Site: brandenburg
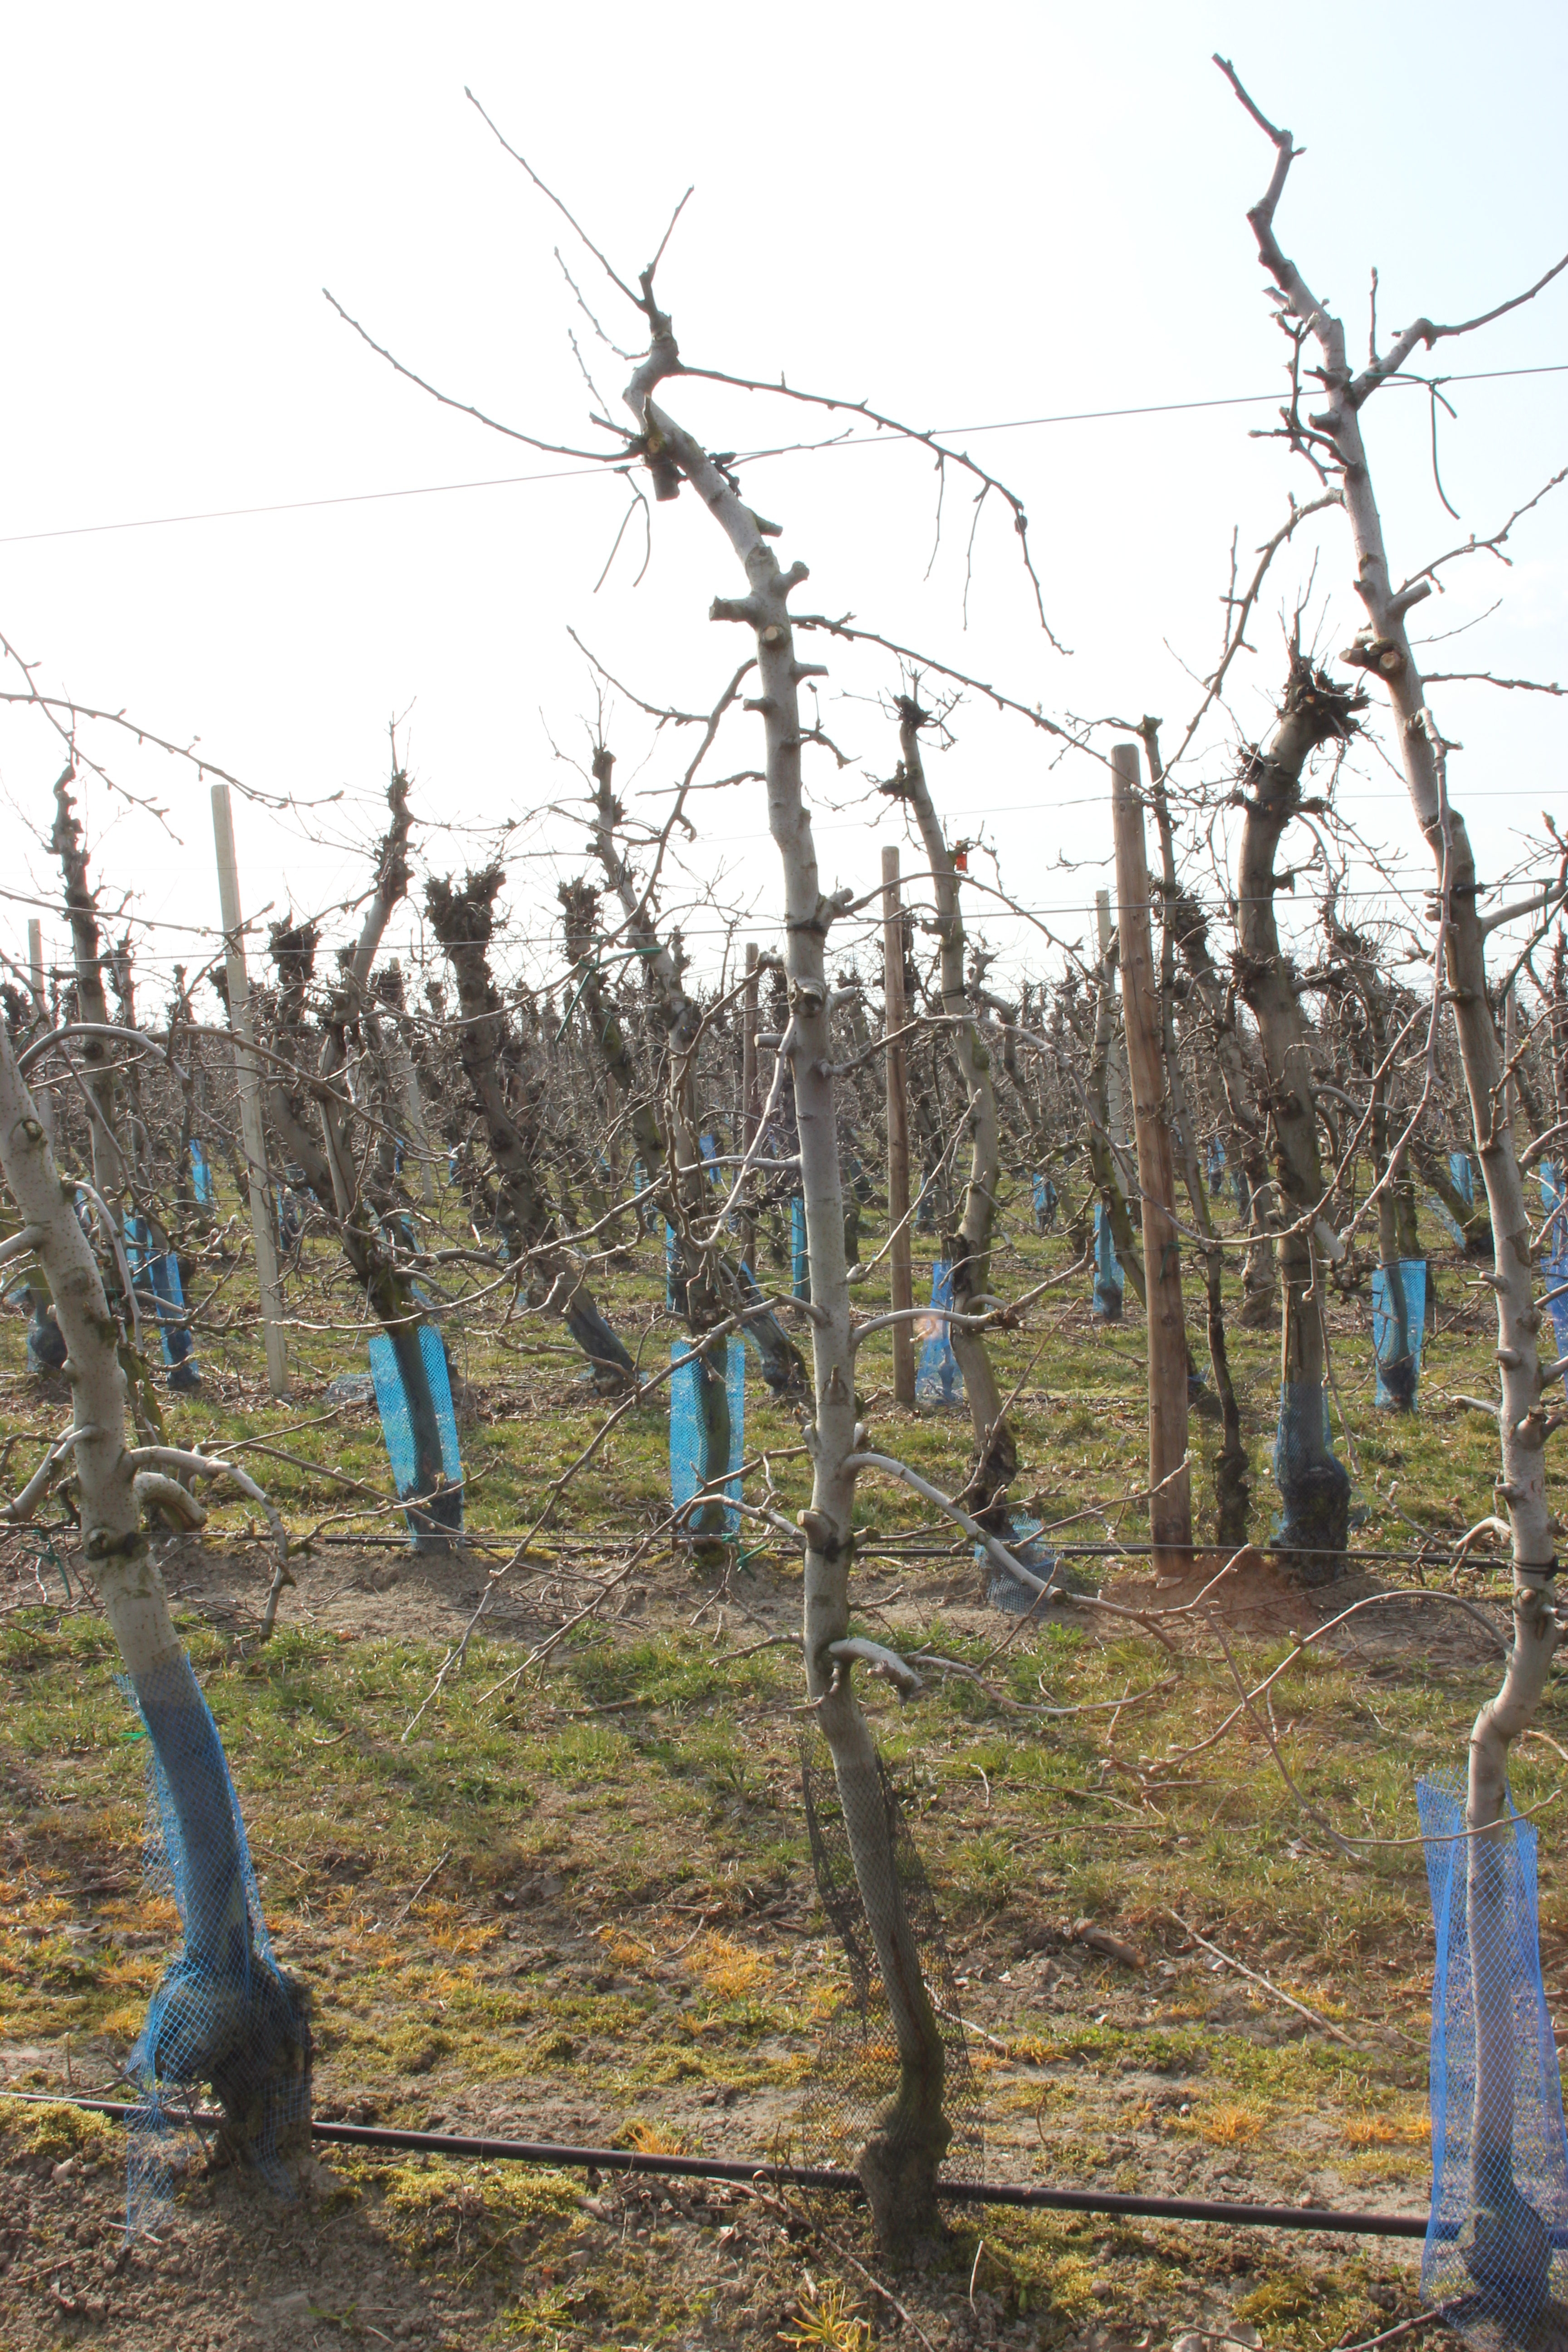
Growth stage (BBCH 03): Bud development